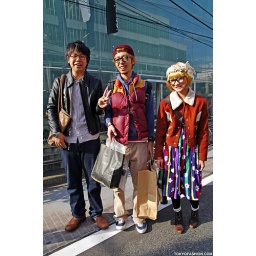
Cool street fashion from two guys and a cute Japanese girl in Harajuku.